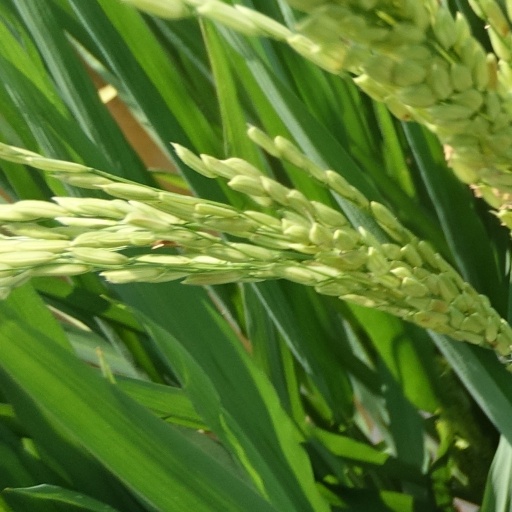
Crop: rice